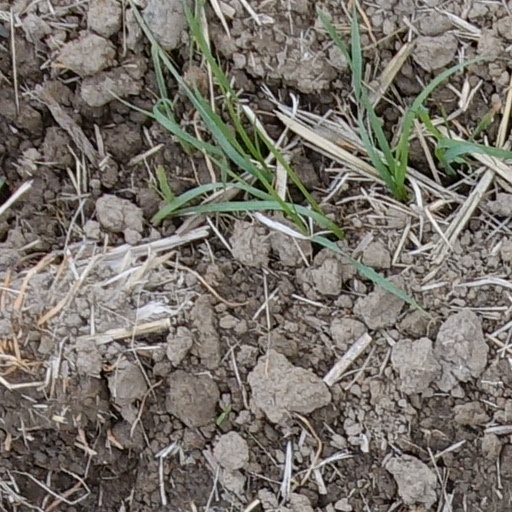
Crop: wheat